Winston Churchill

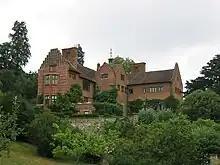
Churchill's main home was Chartwell in Kent.

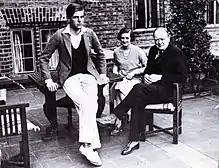
Churchill with children Randolph and Diana in 1923

Churchill became Secretary of State for the Colonies in February 1921. The following month, the first exhibit of his paintings took place in Paris, with Churchill exhibiting under a pseudonym. In May, his mother died, followed in August by his daughter Marigold, from sepsis. Churchill was haunted by Marigold's death for the rest of his life.